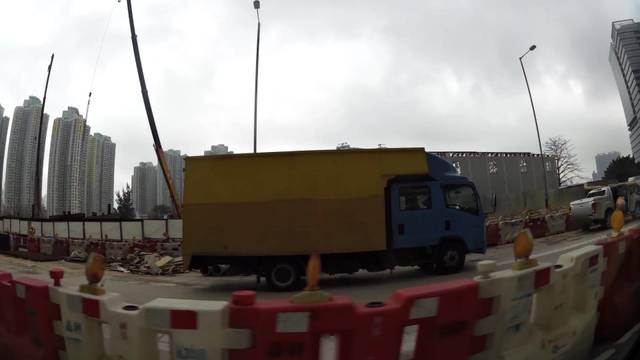
Region: China
Coordinates: 22.334, 114.199